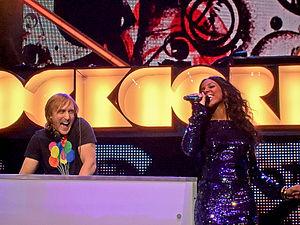
Kelly Rowland, née Kelendria Trene Rowland le 11 février 1981 à Atlanta, est une chanteuse, danseuse, parolière, actrice et personnalité de la télévision américaine.
David Guetta, né le 7 novembre 1967 à Paris, est un disc jockey, remixeur et producteur de musique français. Il débute adolescent avant de se professionnaliser juste avant la majorité. Il se fait connaître au début de sa carrière comme une figure des nuits parisiennes en faisant ses premières armes dans divers lieux parisiens vers la fin des années 1980. Par la suite, il crée ses propres soirées à Ibiza.